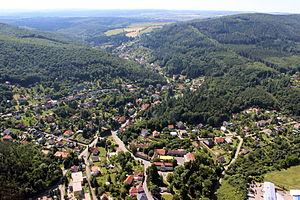
Všenory est une commune du district de Prague-Ouest, dans la région de Bohême-Centrale, en République tchèque. Sa population s'élevait à 1 689 habitants en 2020.